Minami Uwano

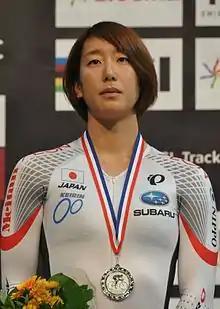
Minami Uwano (2016)

is a Japanese racing cyclist. She competed in the 2013 UCI women's road race in Florence. At the 2015 UCI Track Cycling World Championships she won a silver medal in the points race. She competed at the 2010 and 2014 Asian Games.